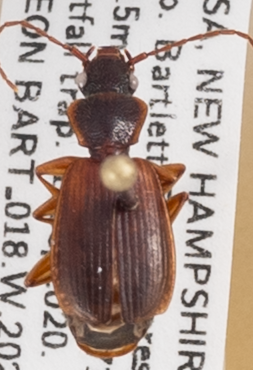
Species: Cymindis cribricollis
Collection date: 2020-09-16
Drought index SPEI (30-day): -2.09
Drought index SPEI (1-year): -0.39
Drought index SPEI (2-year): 0.54